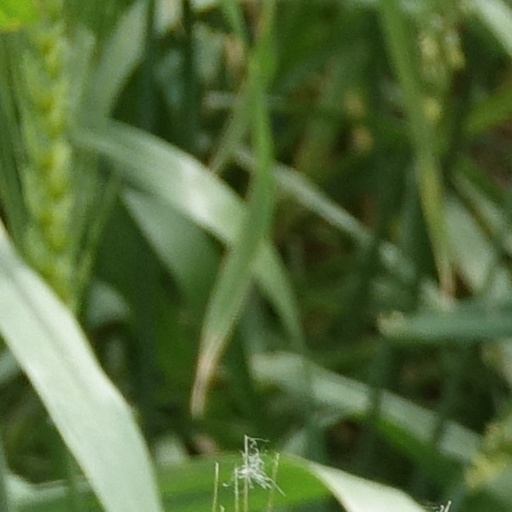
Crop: wheat